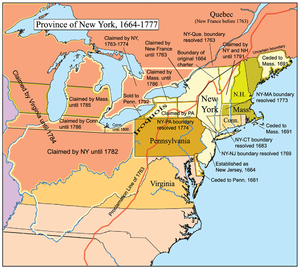
L'histoire de l'État de New York occupe une place centrale dans celle des États-Unis, le grand port de la côte s'étant placé très tôt au cœur des réseaux de communication.
La province de New York était une colonie britannique qui incluait un peu plus que l'actuel État de New York entre 1664 et 1783. La province a été nommée en l'honneur de Jacques, duc d'York propriétaire de la colonie, et frère du roi Charles II en 1664, quand la colonie de Nouvelle-Néerlande a été prise aux Provinces-Unies.